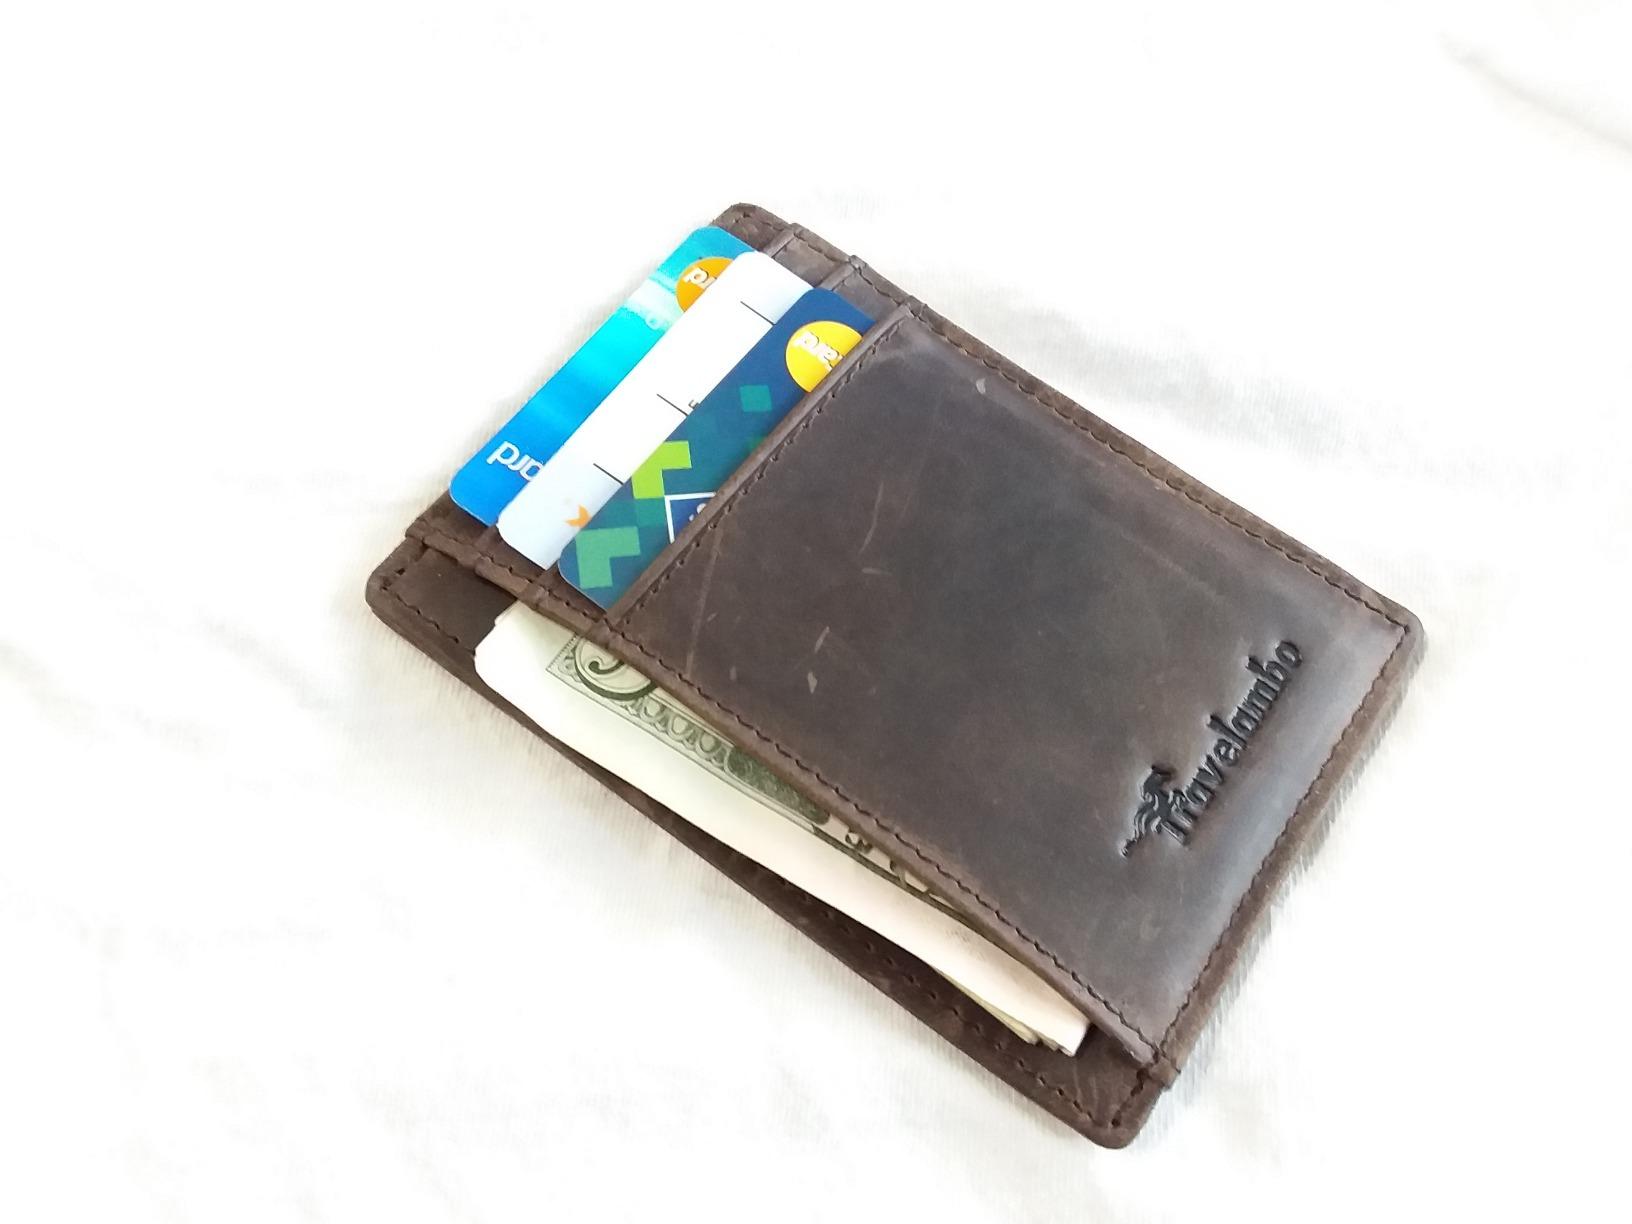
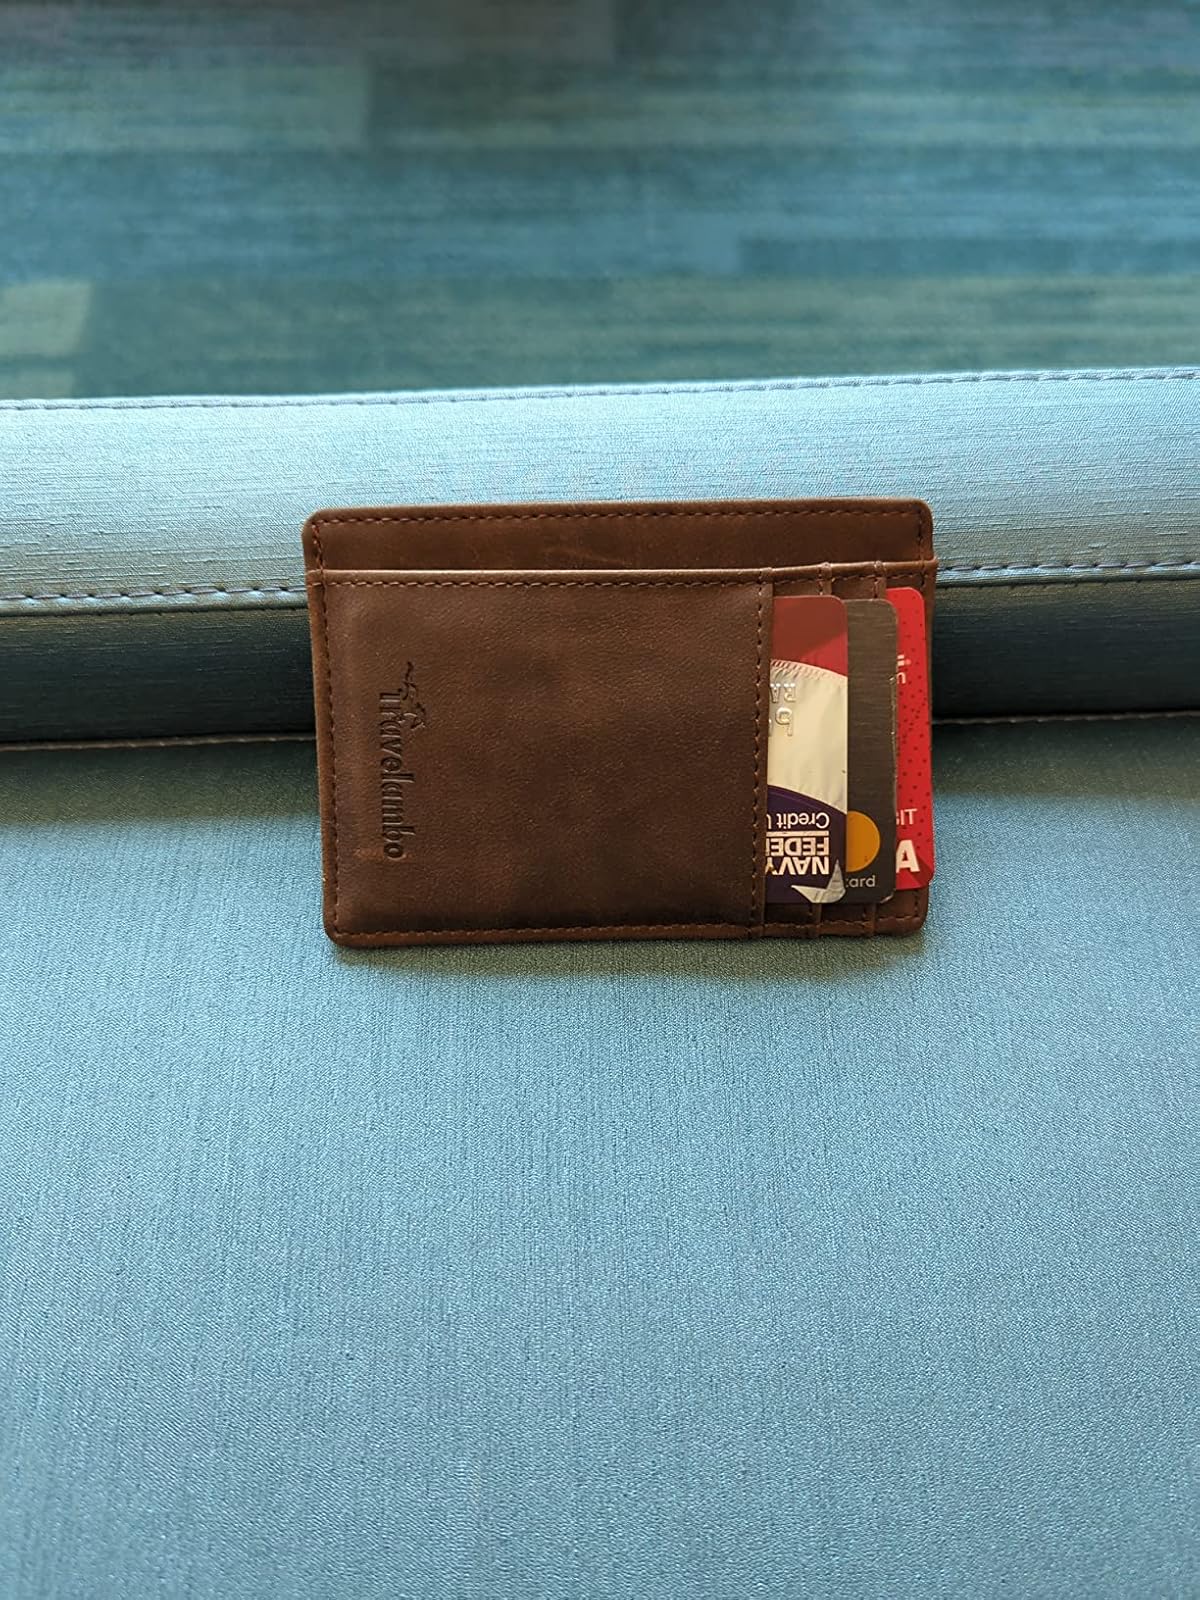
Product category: accessories_wallet
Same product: yes